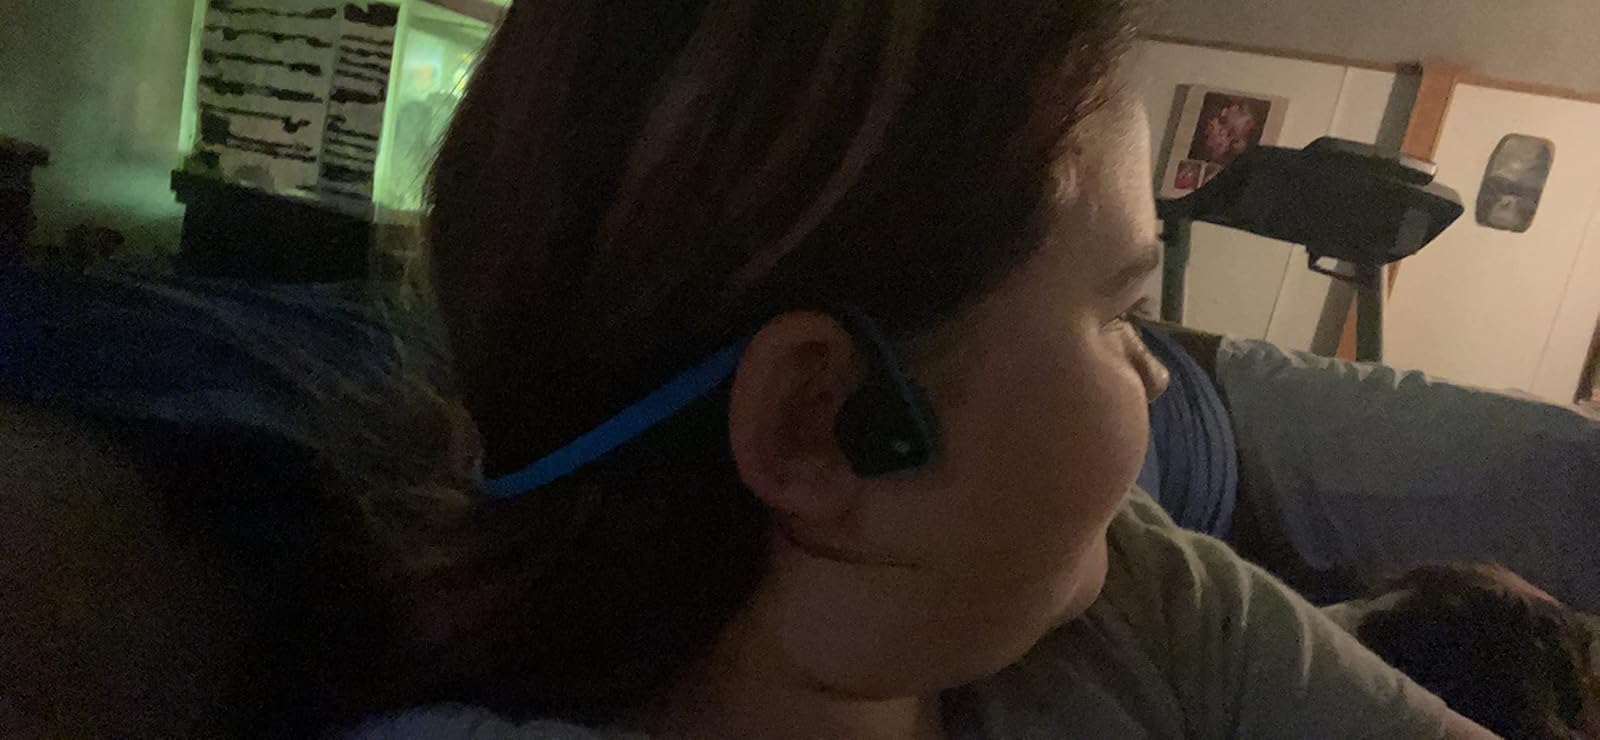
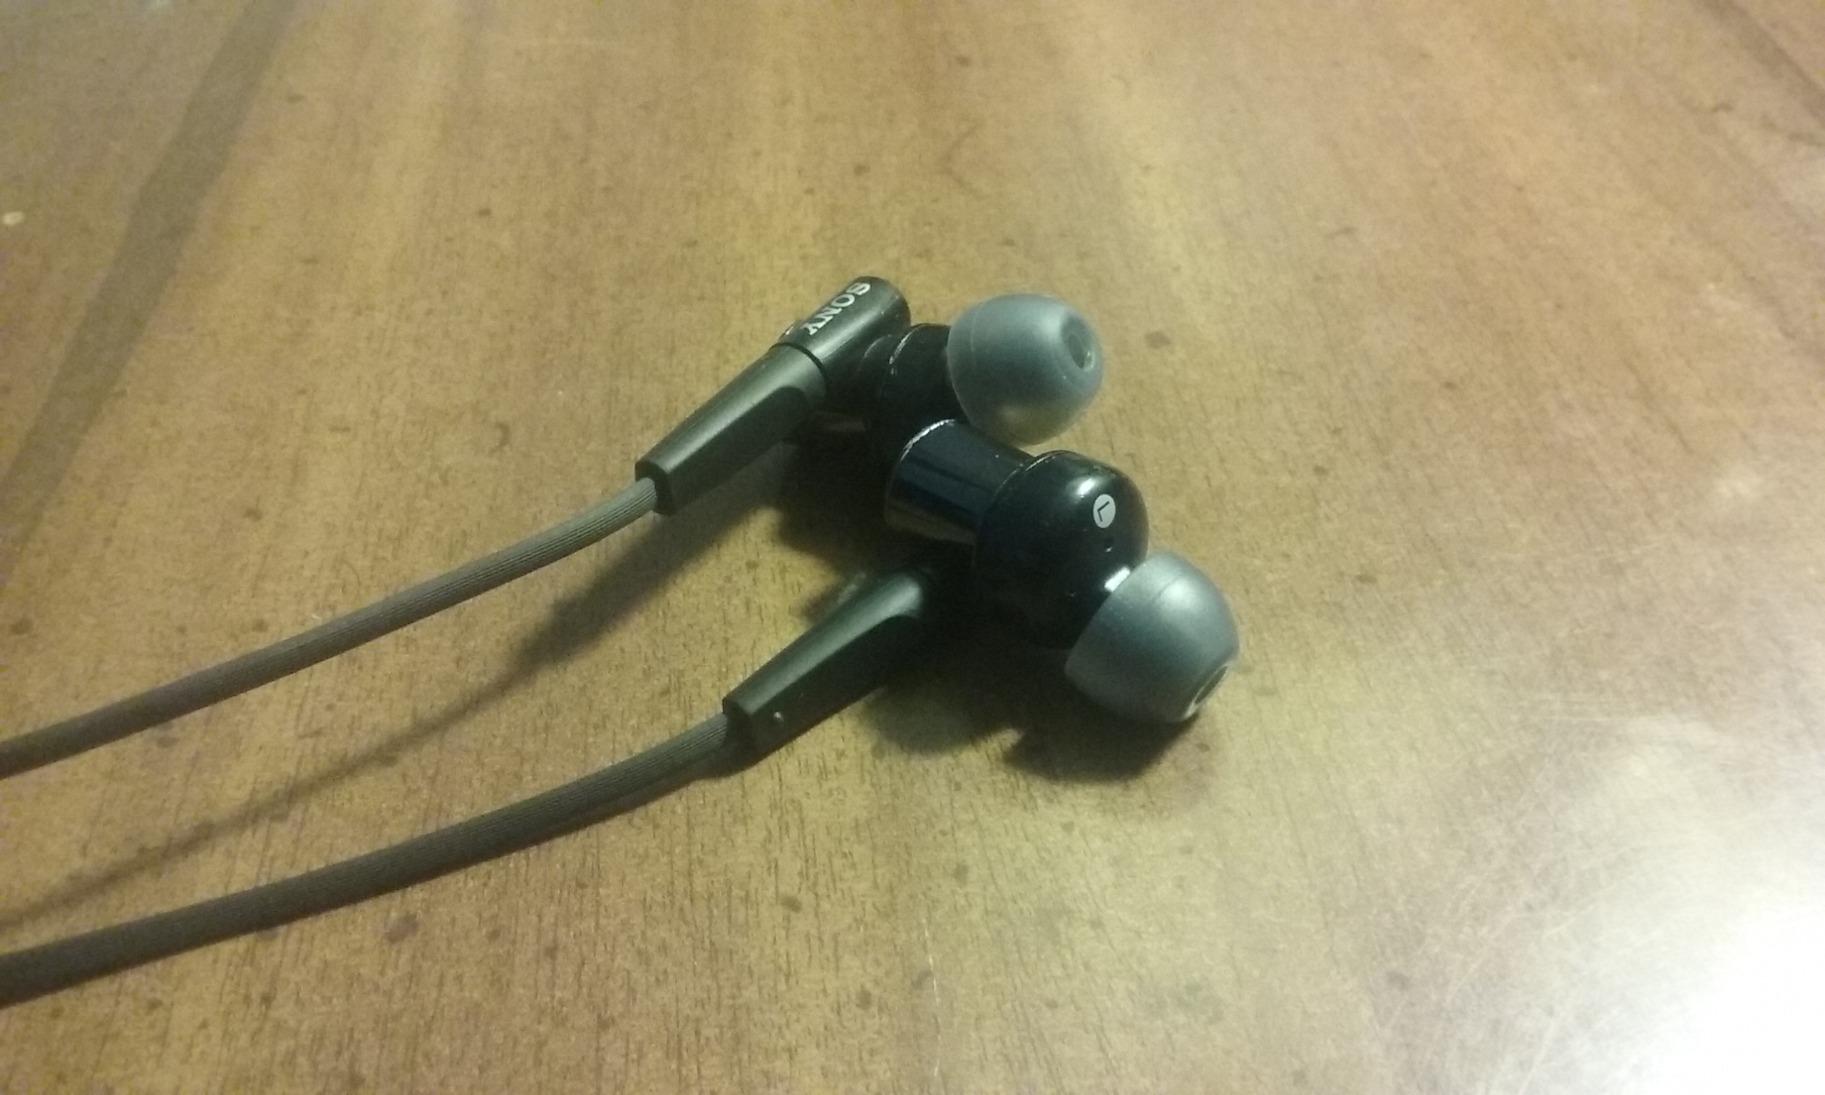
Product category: headphones
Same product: no